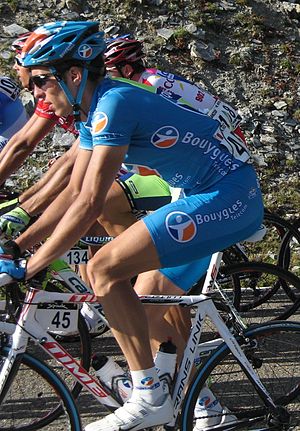
Anthony Geslin
Anthony Geslin er en fransk professionel cykelrytter, som cykler for det professionelle cykelhold Française des Jeux.